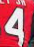
Number: 4